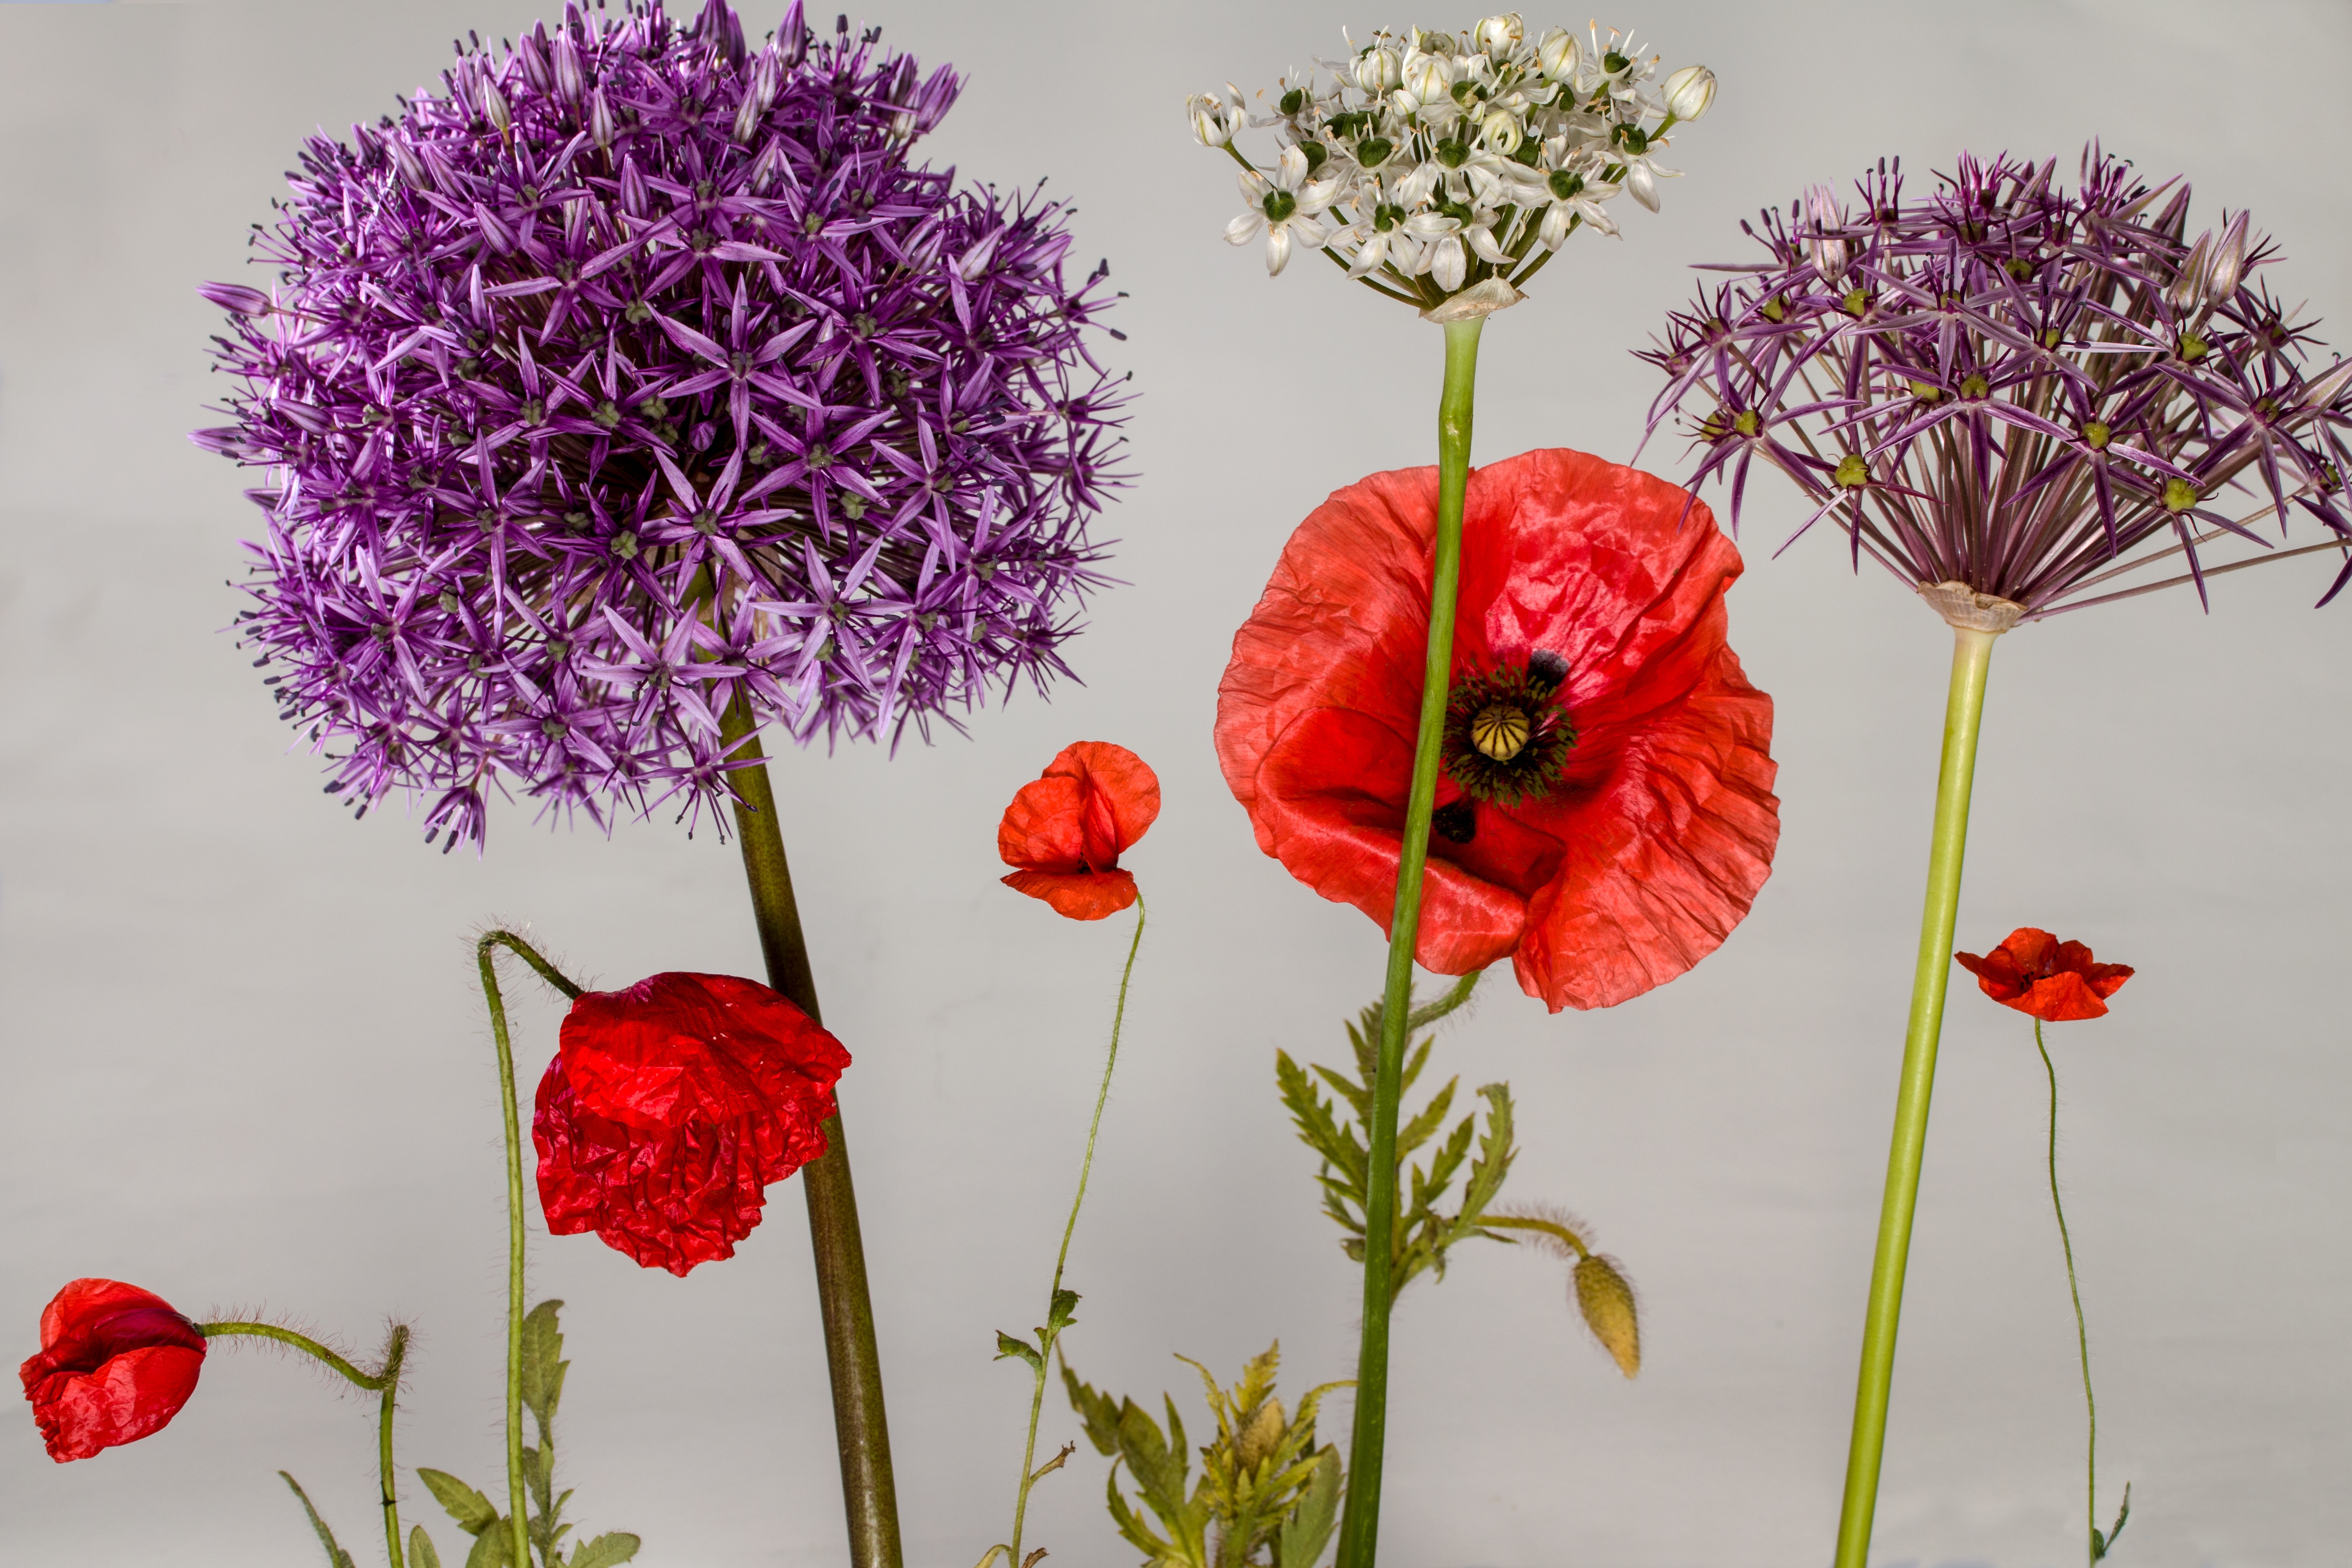
plant, flower, petal, red, flora, klatschmohn, poppy flower, carnation, poppy, floristry, dianthus, flowering plant, flower bouquet, cut flowers, floral design, garlic flower, land plant, flower arranging